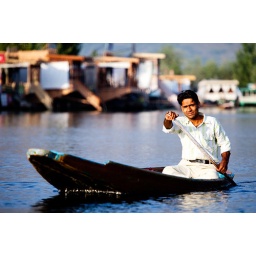
Kashmiri people who live on Dal Lake use small boats called Shikaras to get around the lake